Hanau West station

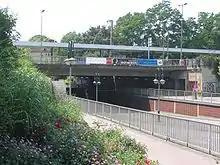
Hanau West station

Currently, Hanau West station is served by Regionalbahn services operated under the framework of the Rhine-Main Transport Association (Rhein-Main-Verkehrsverbund, RMV) and operated by Hessische Landesbahn. Since 14 December 2008, a train operated by VIAS GmbH stops in the afternoon at Hanau West on its way from Frankfurt to Groß-Umstadt Wiebelsbach. There are also connections with the buses of "Hanauer Straßenbahn AG", which is also part of the RMV network. The services offered by the station are rather minimalist, which are not likely to attract passengers to use it, particularly in bad weather.